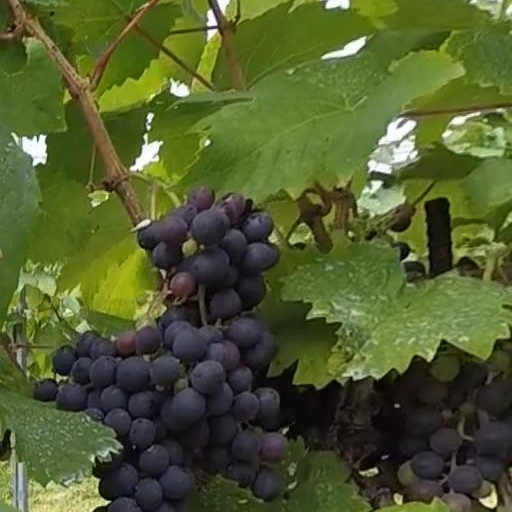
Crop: grape